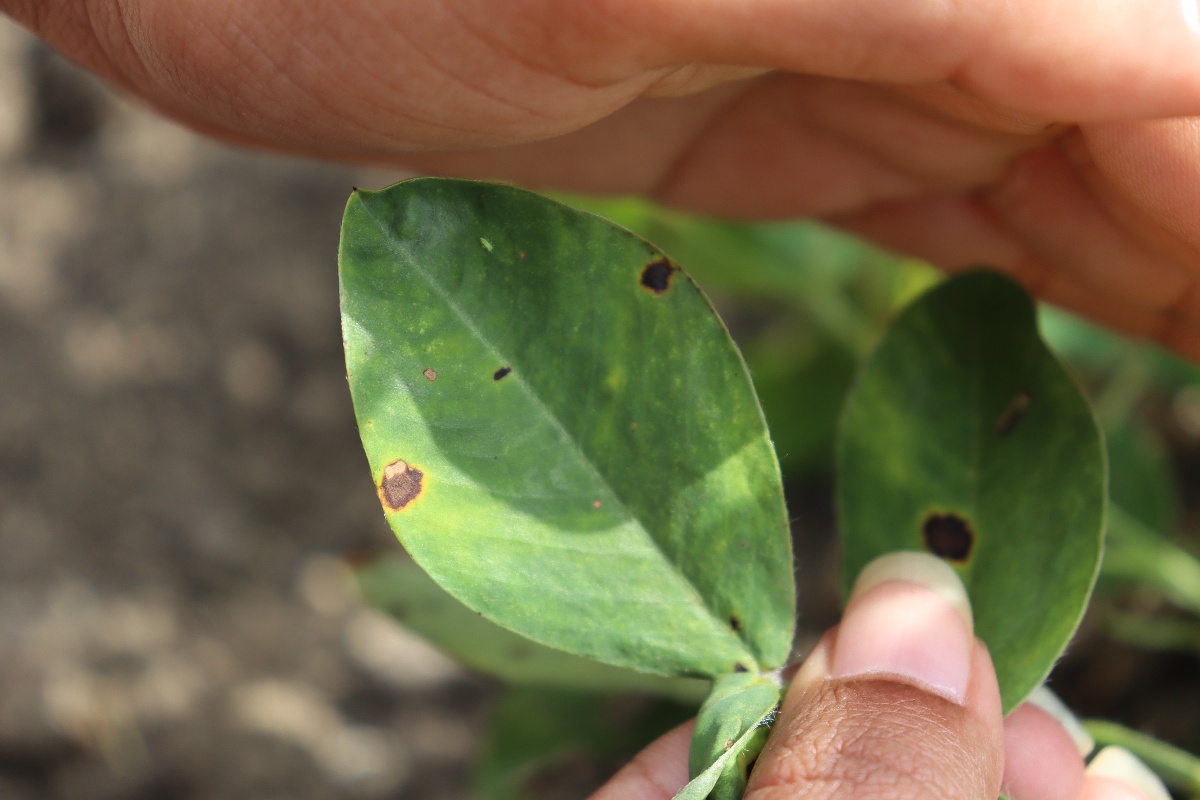
Label: rust